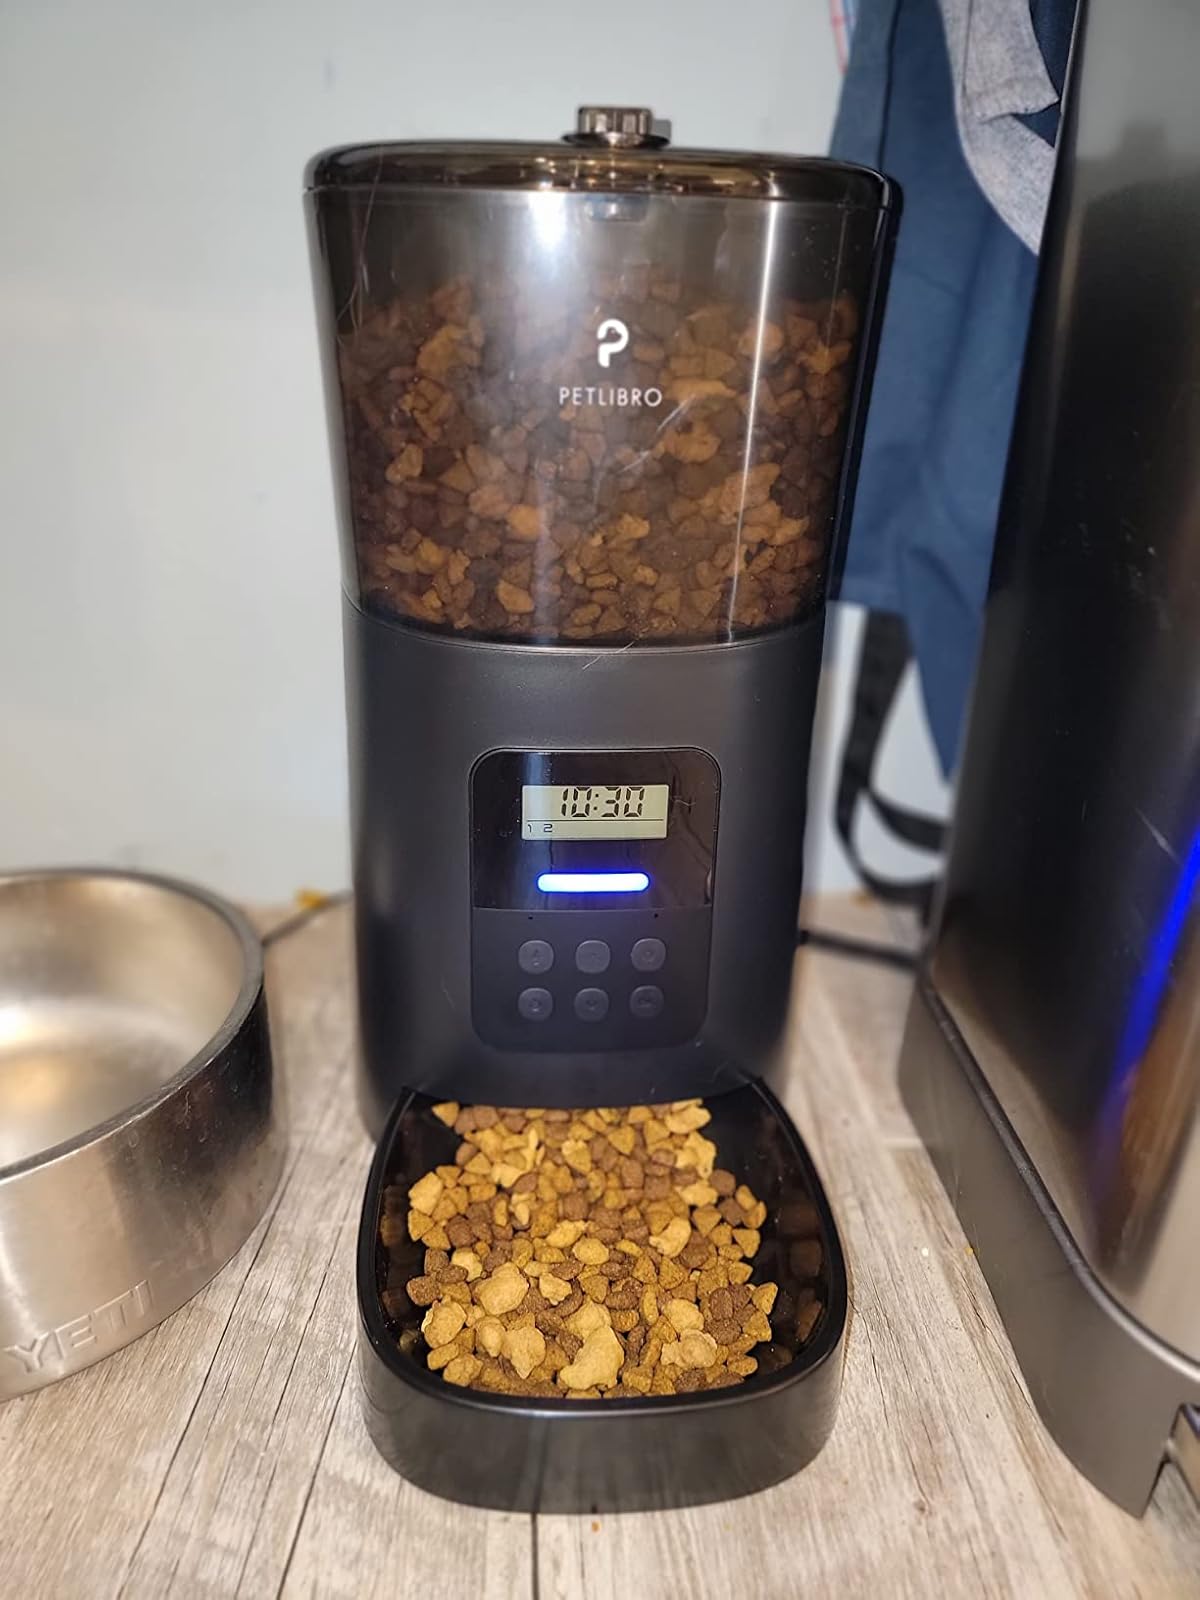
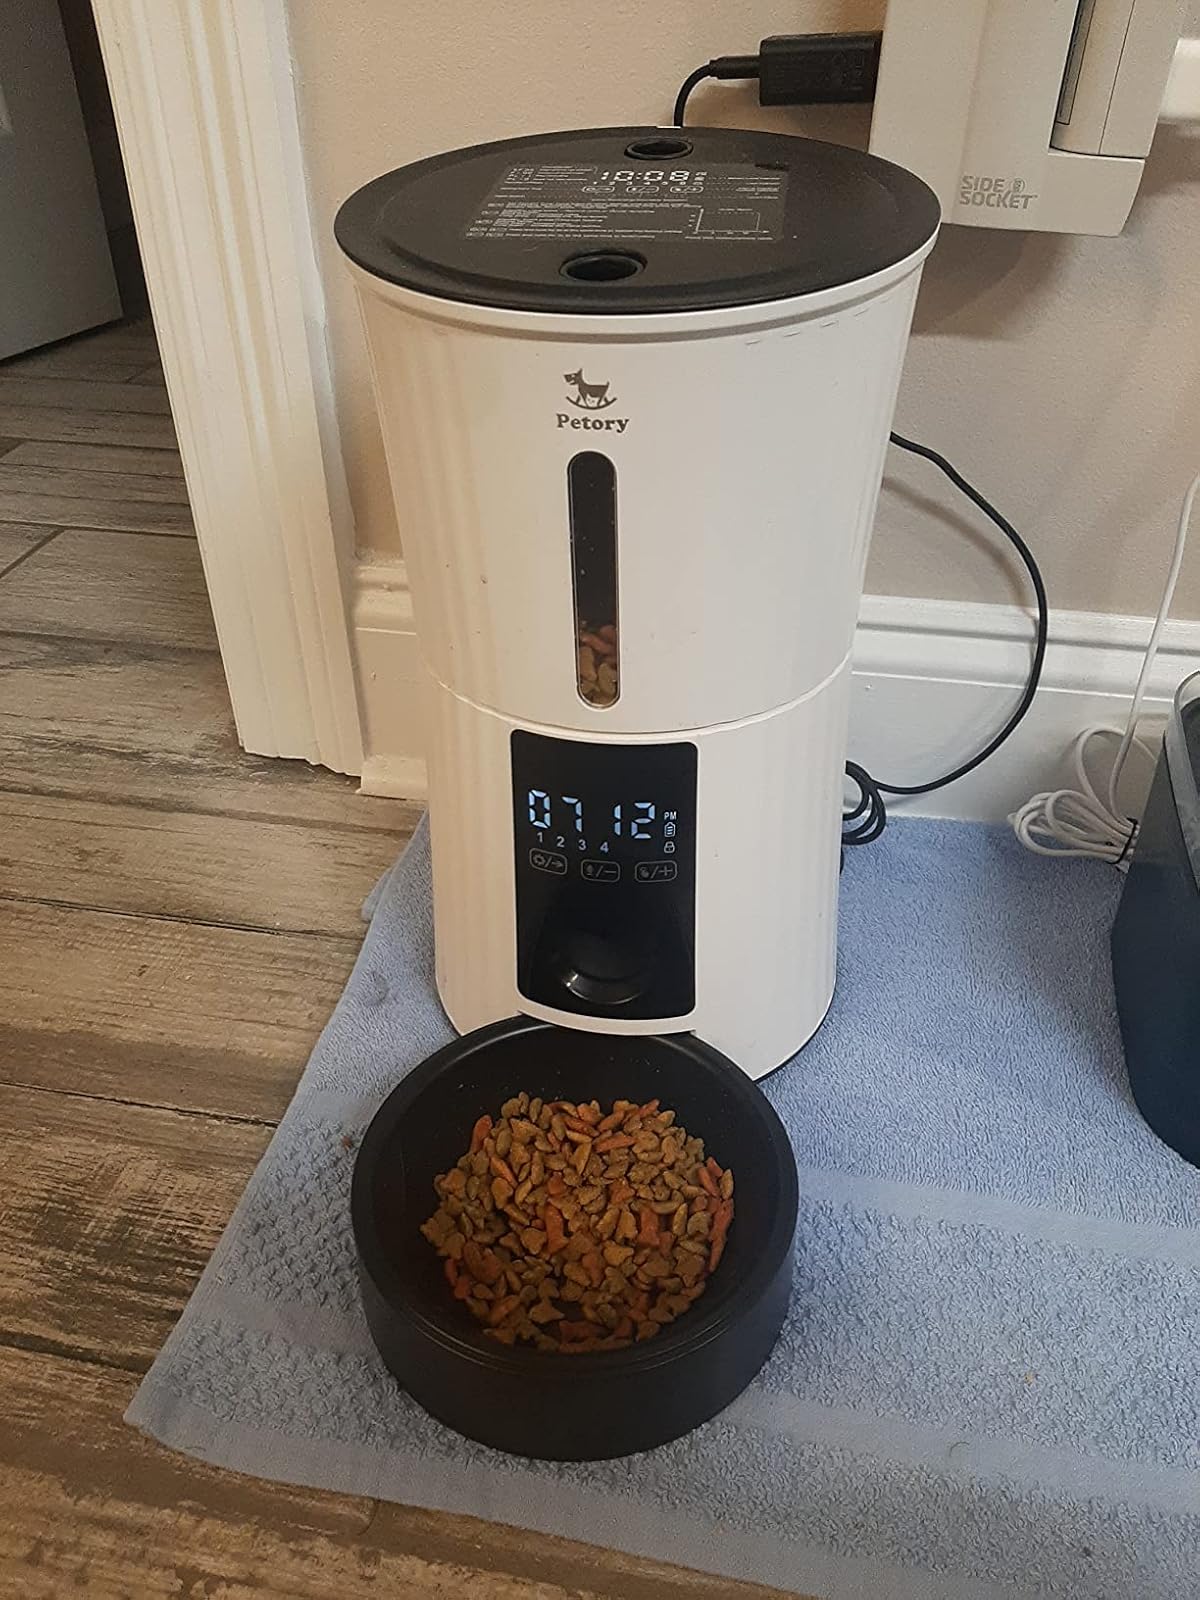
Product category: items_feeder
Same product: no